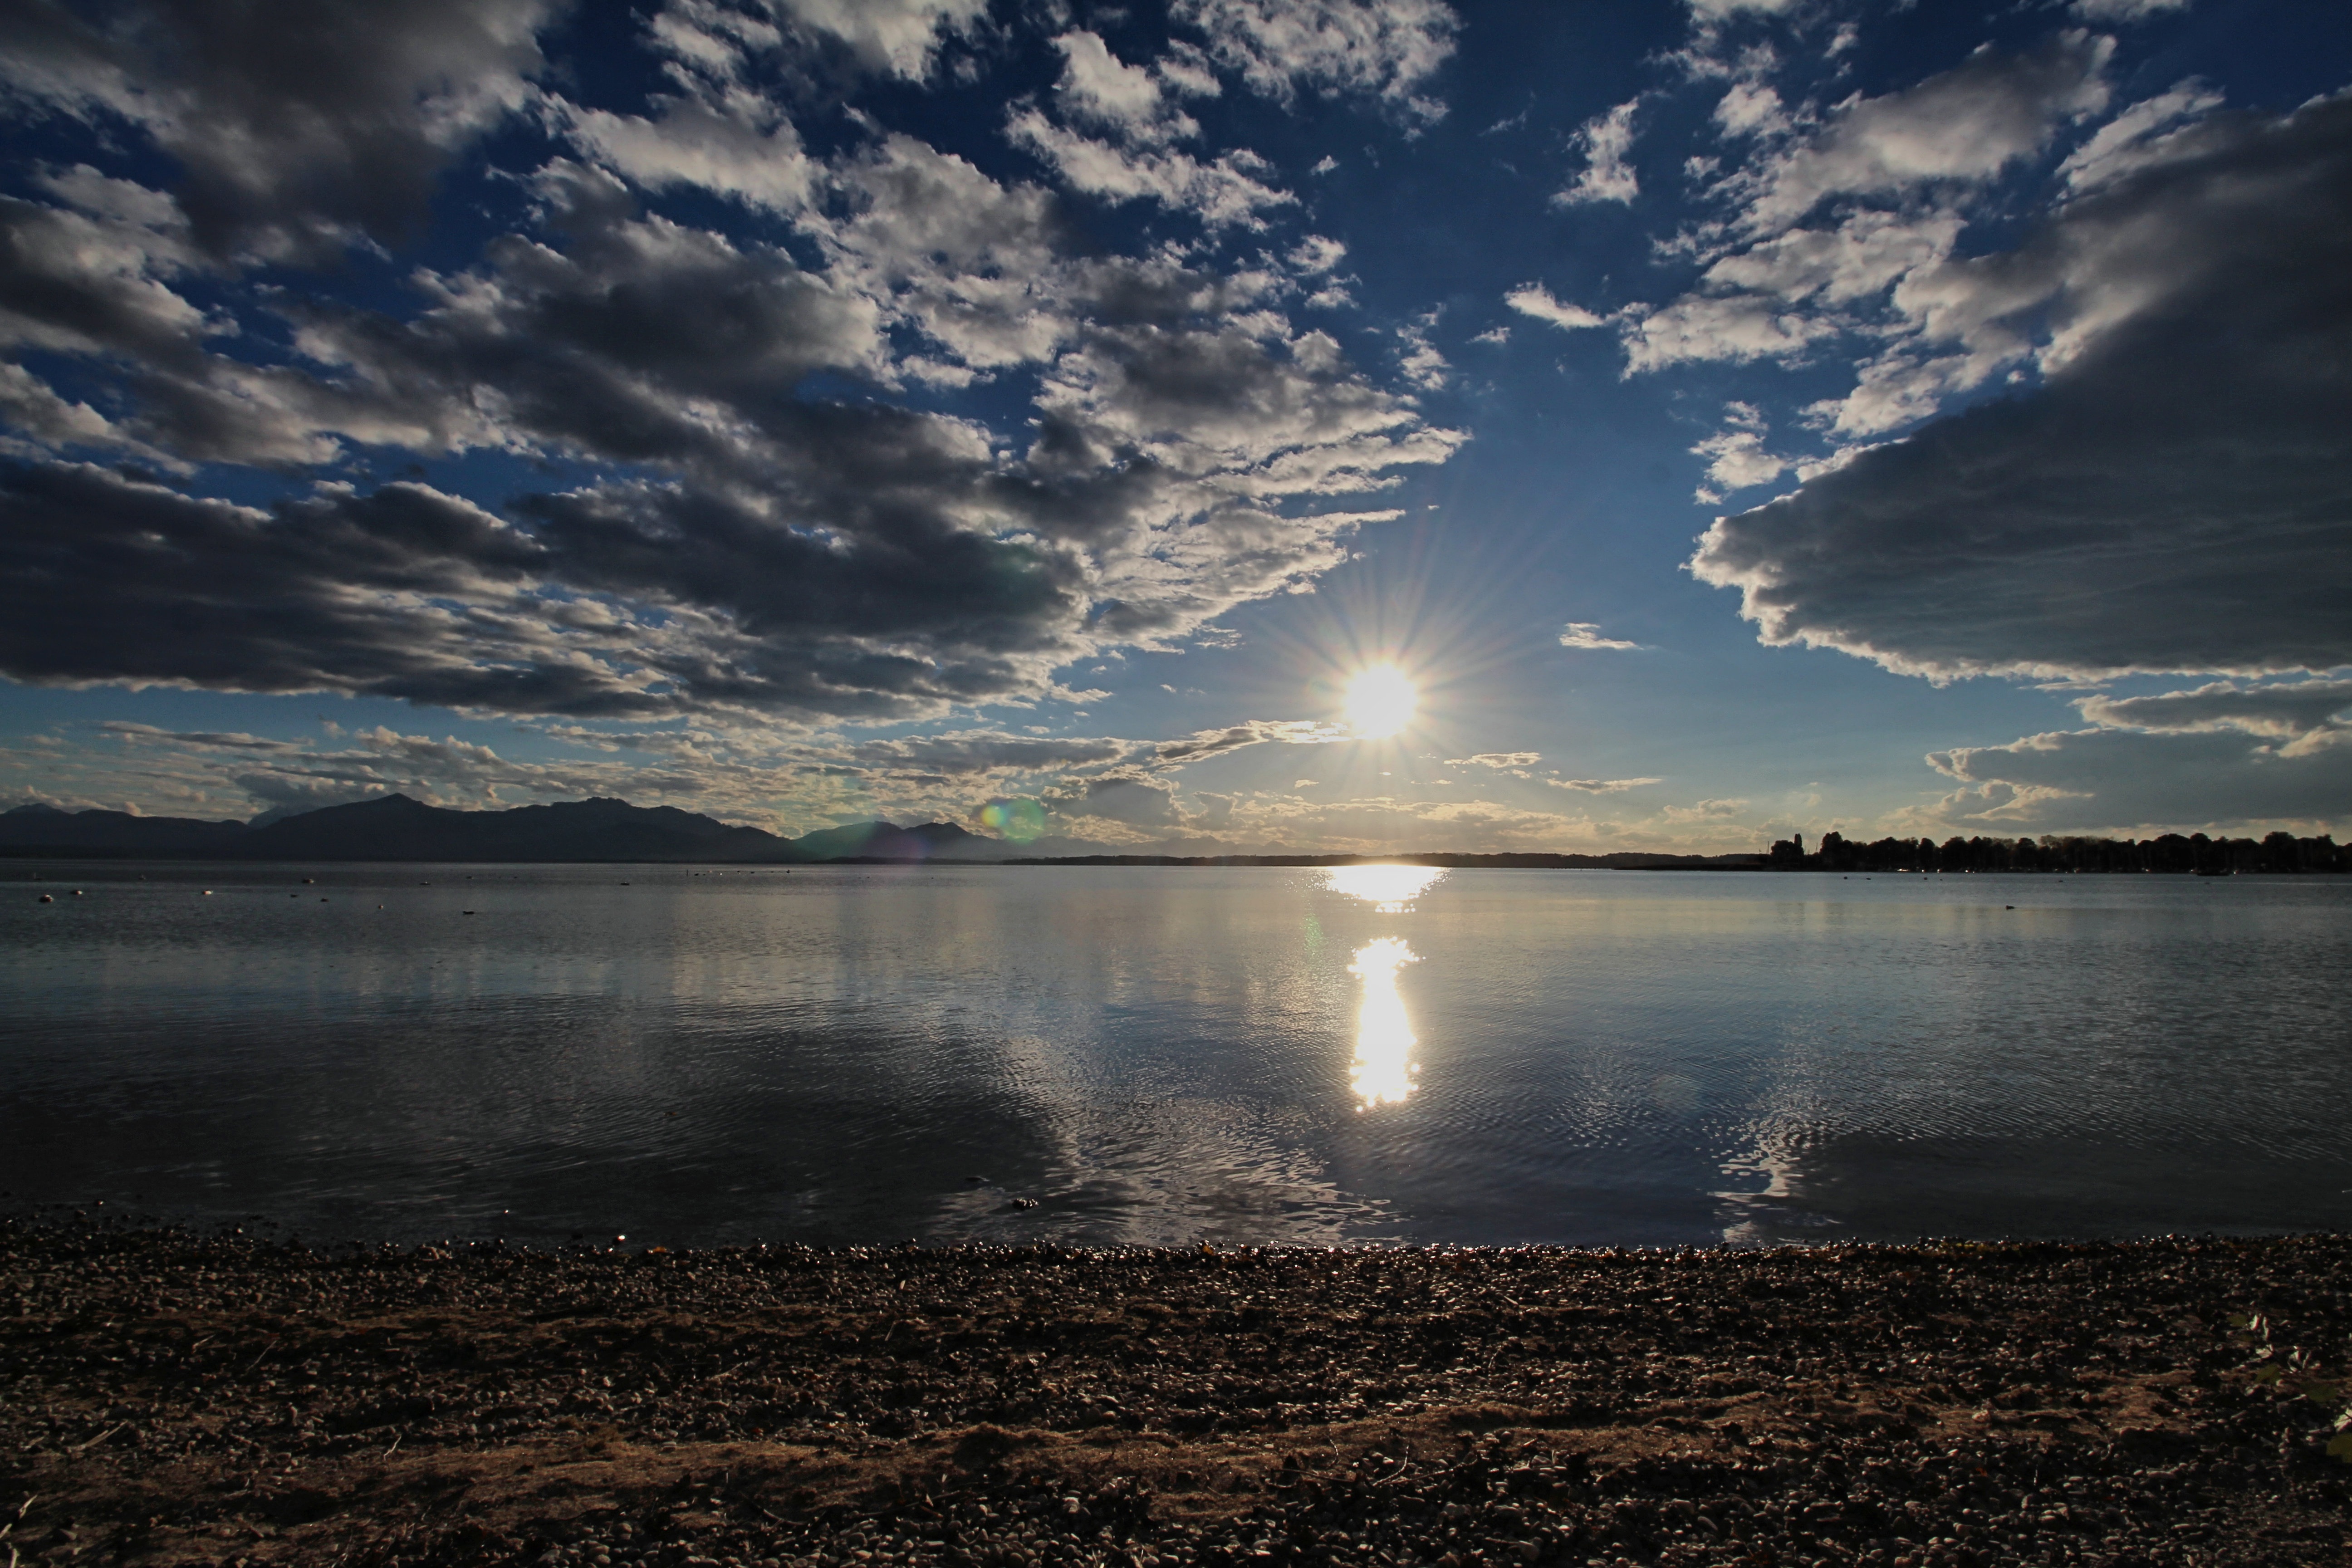
landscape, sea, coast, water, nature, ocean, horizon, light, cloud, sky, sun, sunrise, sunset, sunlight, morning, shore, wave, lake, dawn, atmosphere, dusk, evening, reflection, weather, body of water, abendstimmung, back light, setting sun, chiemsee, meteorological phenomenon, atmospheric phenomenon